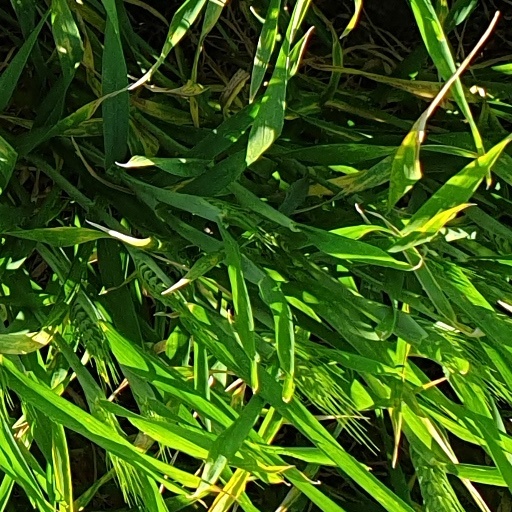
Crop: wheat